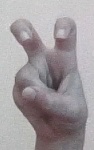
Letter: toot